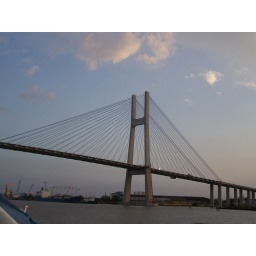
unfinished bridge over saigon river